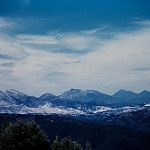
Scene: Outdoor